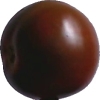
Label: tomato_maroon